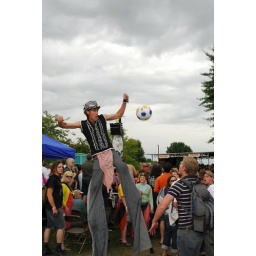
the guy in the striped shirt got a face-full of stilts a moment later